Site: brandenburg
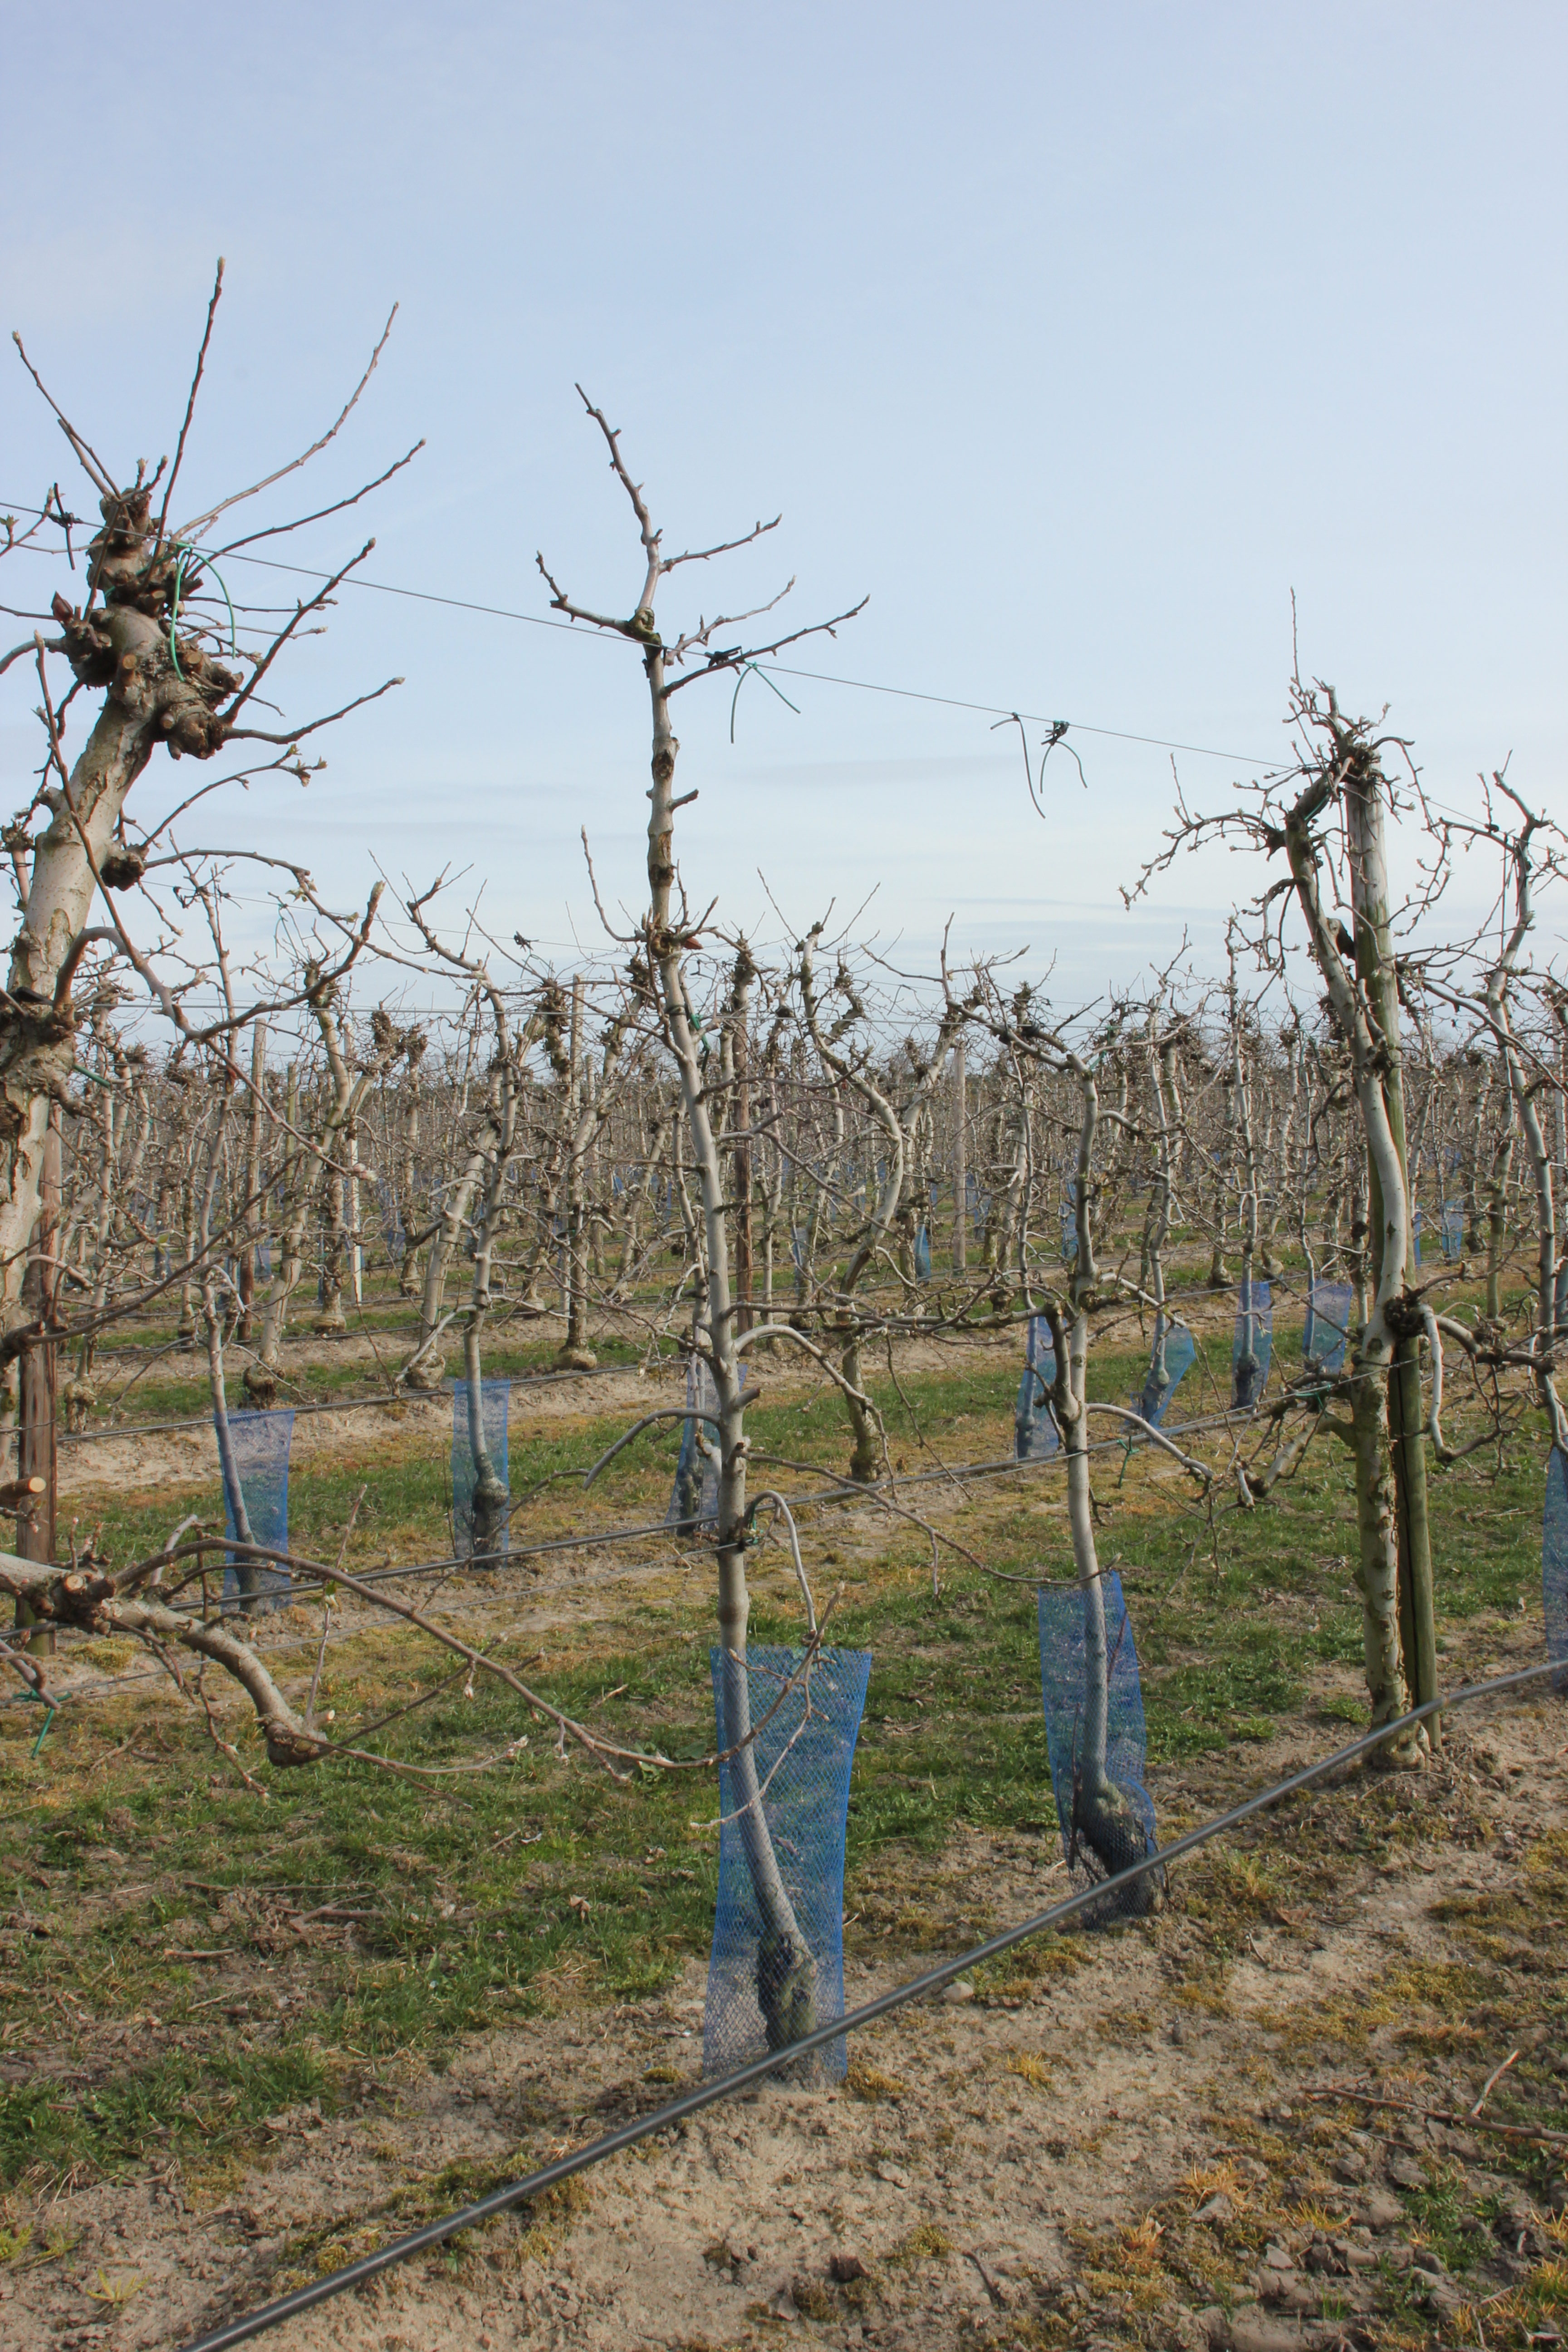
Growth stage (BBCH 54): Inflorescence emergence